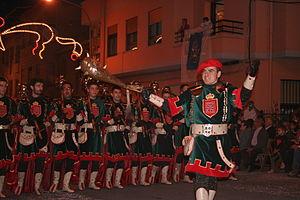
Les fêtes des Moros y Cristianos se déroulent en Espagne et commémorent la Reconquête de la péninsule Ibérique et les affrontements passés entre les populations chrétiennes et musulmanes. Anciennement, elles avaient lieu pratiquement dans toute la péninsule, puis se sont progressivement perdues ou se sont transformées. Aujourd’hui, on constate une renaissance spectaculaire de cette tradition. Elles sont actuellement célébrées dans différentes cités de l’est de la péninsule, comme la Région de Murcie, Castille-La Manche ou l'Andalousie, et spécialement la communauté valencienne, surtout dans la Province d'Alicante. C’est dans cette province que se concentre à notre époque le plus grand nombre de cités qui célèbrent ce type de festivités.